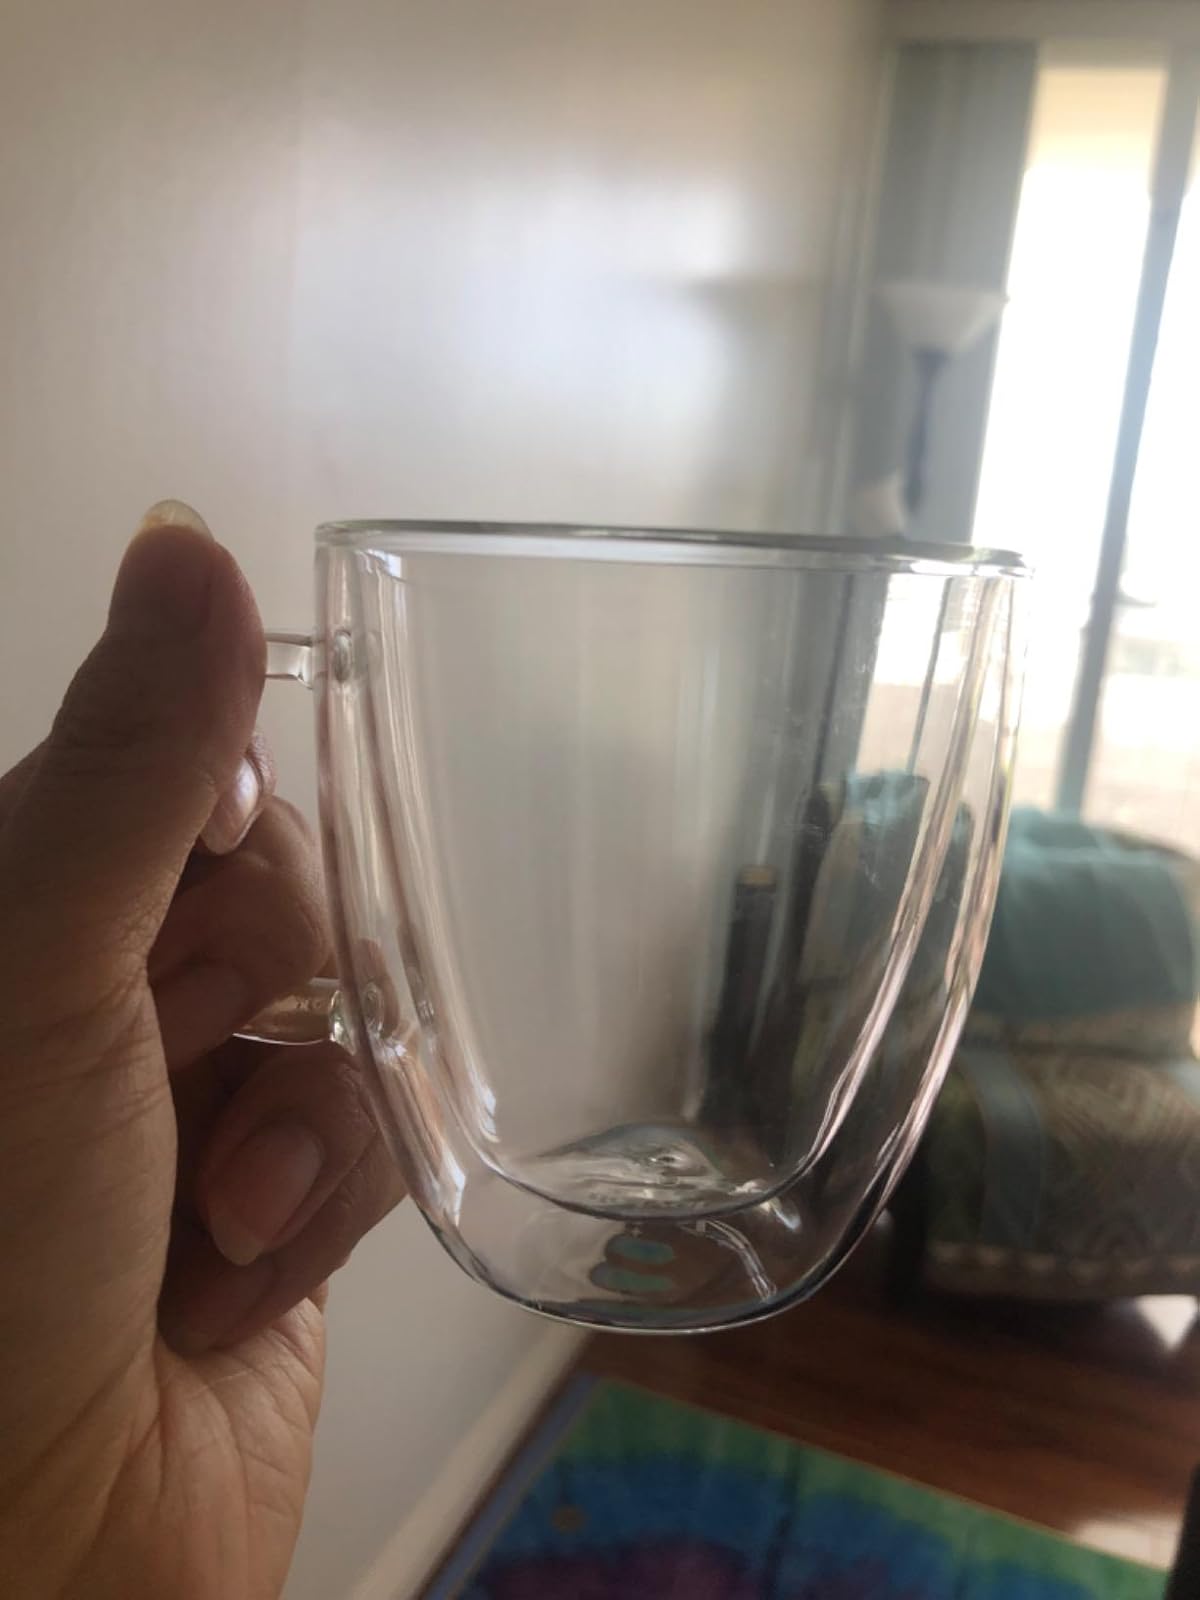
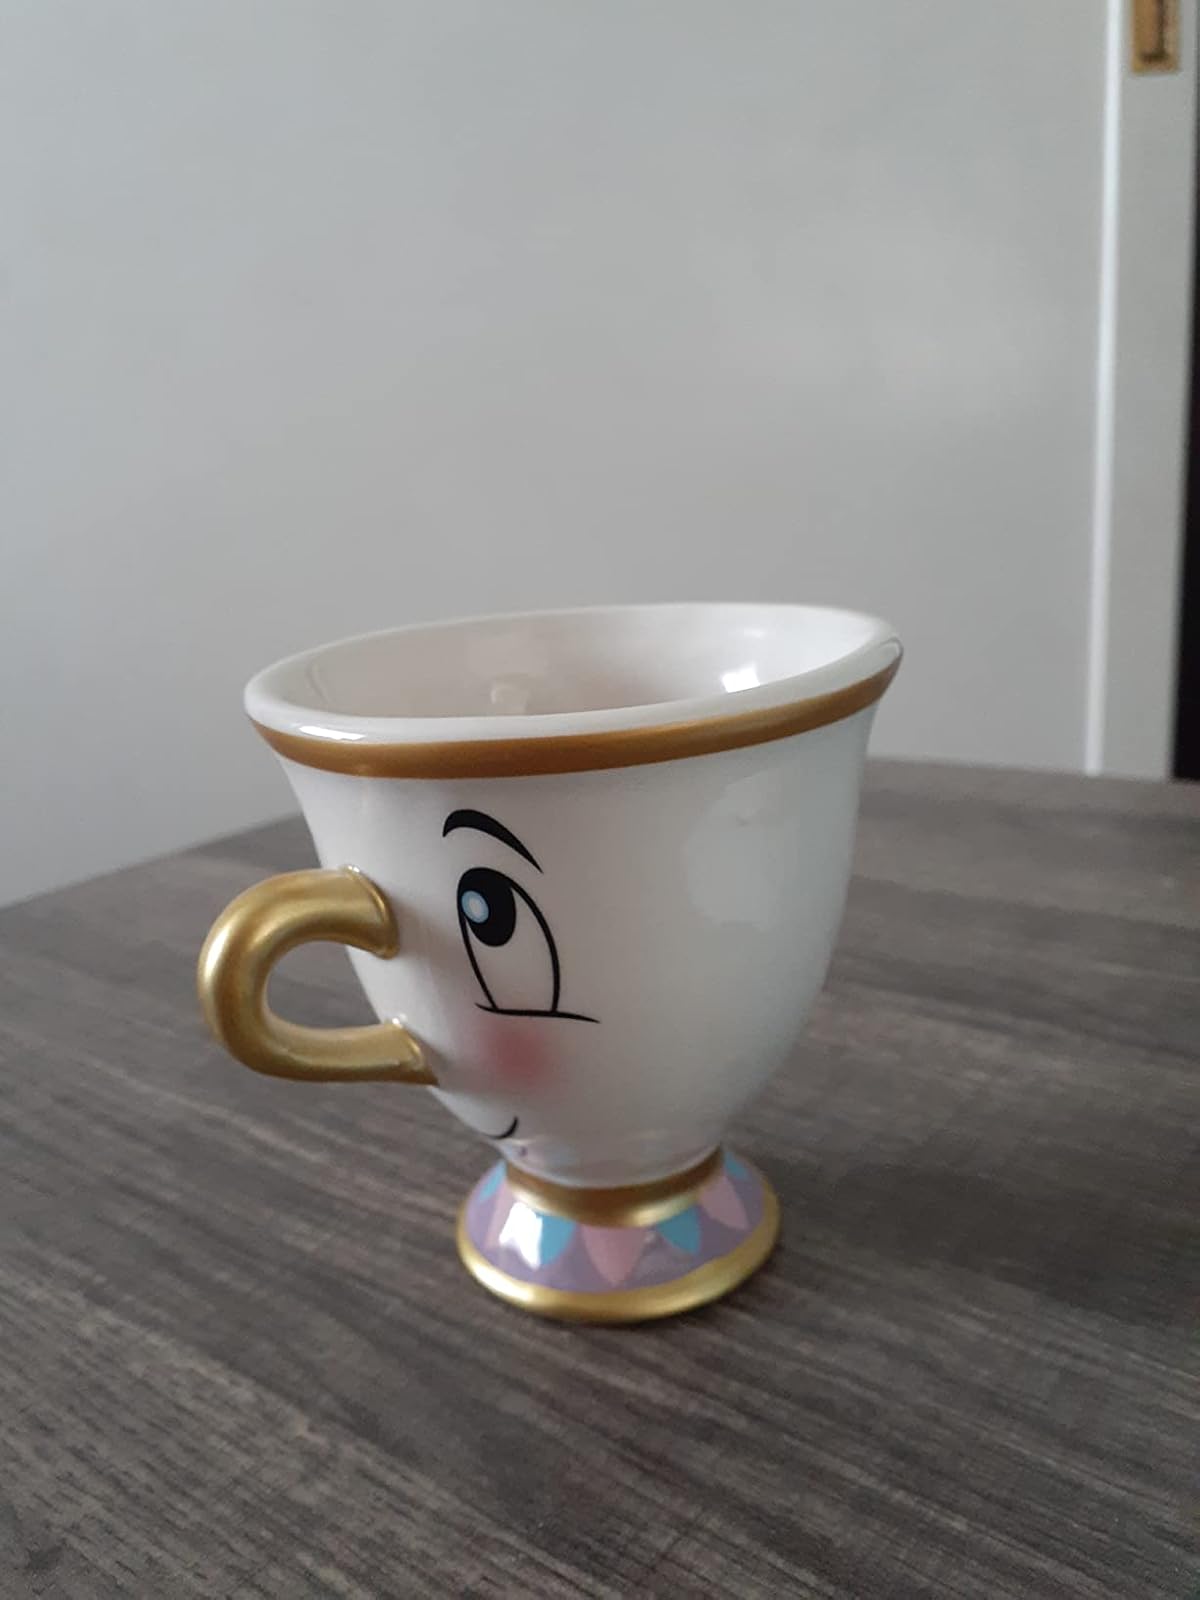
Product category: items_mug
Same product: no